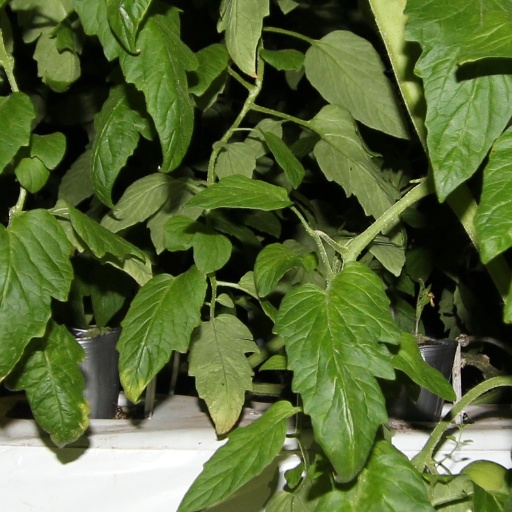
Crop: tomato